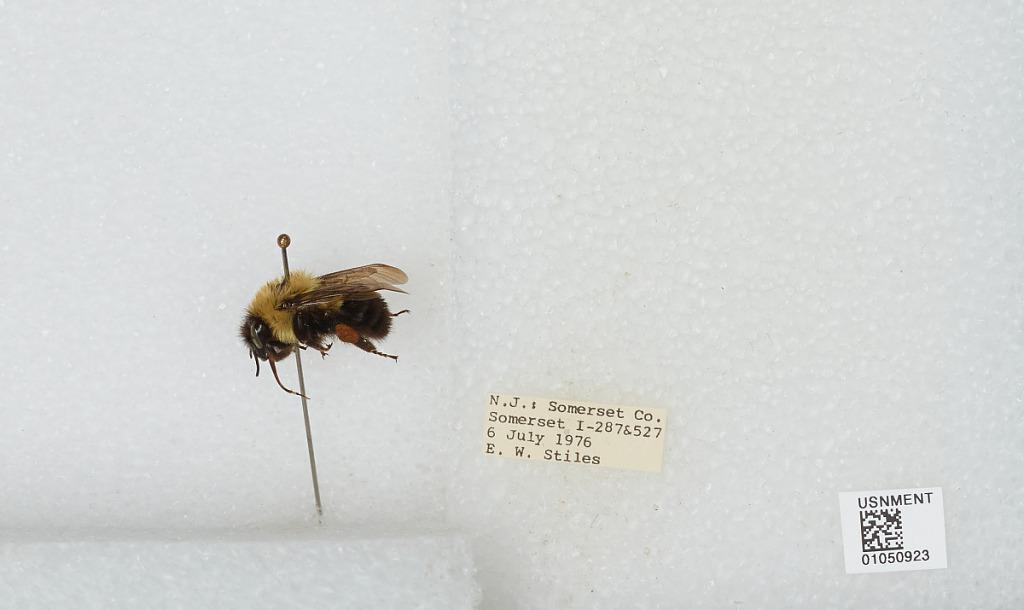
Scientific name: Bombus sp.
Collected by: E. Stiles
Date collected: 1976-7-6
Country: United States
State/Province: New Jersey
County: Somerset
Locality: I-287 & 527
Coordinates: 40.595, -74.6233